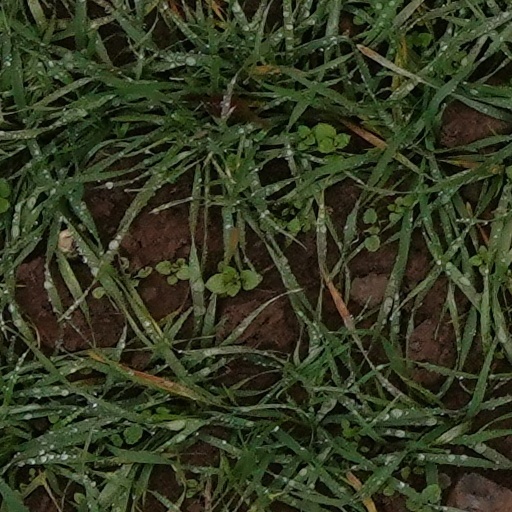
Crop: wheat